Dyfnwal ab Owain

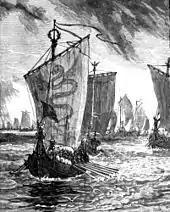
An early twentieth-century depiction of Amlaíb mac Gofraid campaigning against the English in 937.

At some point after the loss of Al Clud, the Kingdom of Strathclyde appears to have undergone a period of expansion. Although the precise chronology is uncertain, by 927 the southern frontier appears to have reached the River Eamont, close to Penrith. The catalyst for this southern extension may have been the dramatic decline of the Kingdom of Northumbria at the hands of conquering Scandinavians, and the expansion may have been facilitated by cooperation between the Britons and the insular Scandinavians in the late ninth- or early tenth century. Over time, the Kingdom of Strathclyde increasingly came to be known as the Kingdom of Cumbria reflecting its expansion far beyond the Clyde valley.